Snowdon

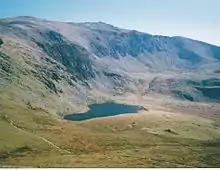
The Snowdon Ranger Path crosses a boggy area before ascending past Llyn Ffynnon-y-gwas

The Llanberis Path is the longest route to the summit. It follows close to the line of the railway, and being the easiest ascent, it is the route used by the annual Snowdon Race, which has a record time of less than 40 minutes recorded from the start to the summit.